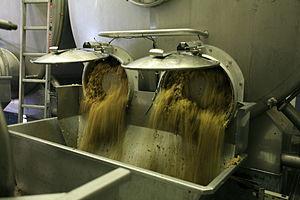
Décuvage dans la plus grande cave de beaumes de venise, Vaucluse, France Italiano: Vinificazione a freddo per la produzione di vino bianco
L'isère, appelé vin de pays de pays de l'Isère jusqu'en 2009, est un vin français d'indication géographique protégée produit dans le vignoble de Savoie-Bugey. Cette IGP peut être complétée par le nom d'un ou de plusieurs cépages ou par le nom des IGP suivantes Balmes dauphinoises et Coteaux du Grésivaudan.